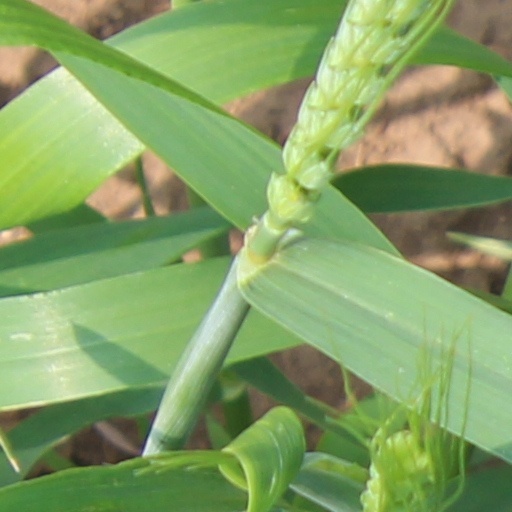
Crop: wheat